BWV Anh.

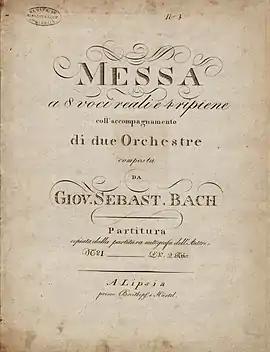
Title page of the 1805 edition of the Kyrie–Gloria Mass for double choir, BWV Anh. 167 – at that moment attributed to Johann Sebastian Bach.

The BWV Anh. is a list of lost, doubtful, and spurious compositions by, or once attributed to, Johann Sebastian Bach.